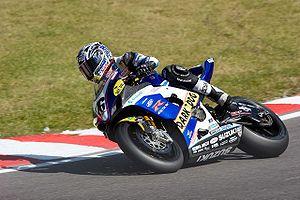
Max Neukirchner, né le 20 avril 1983 à Stollberg/Erzgeb., en Allemagne, est un pilote de vitesse moto allemand qui a participé au championnat du monde Supersport et Superbike avant de courir dans la catégorie Moto2. Son numéro fétiche est le 76.